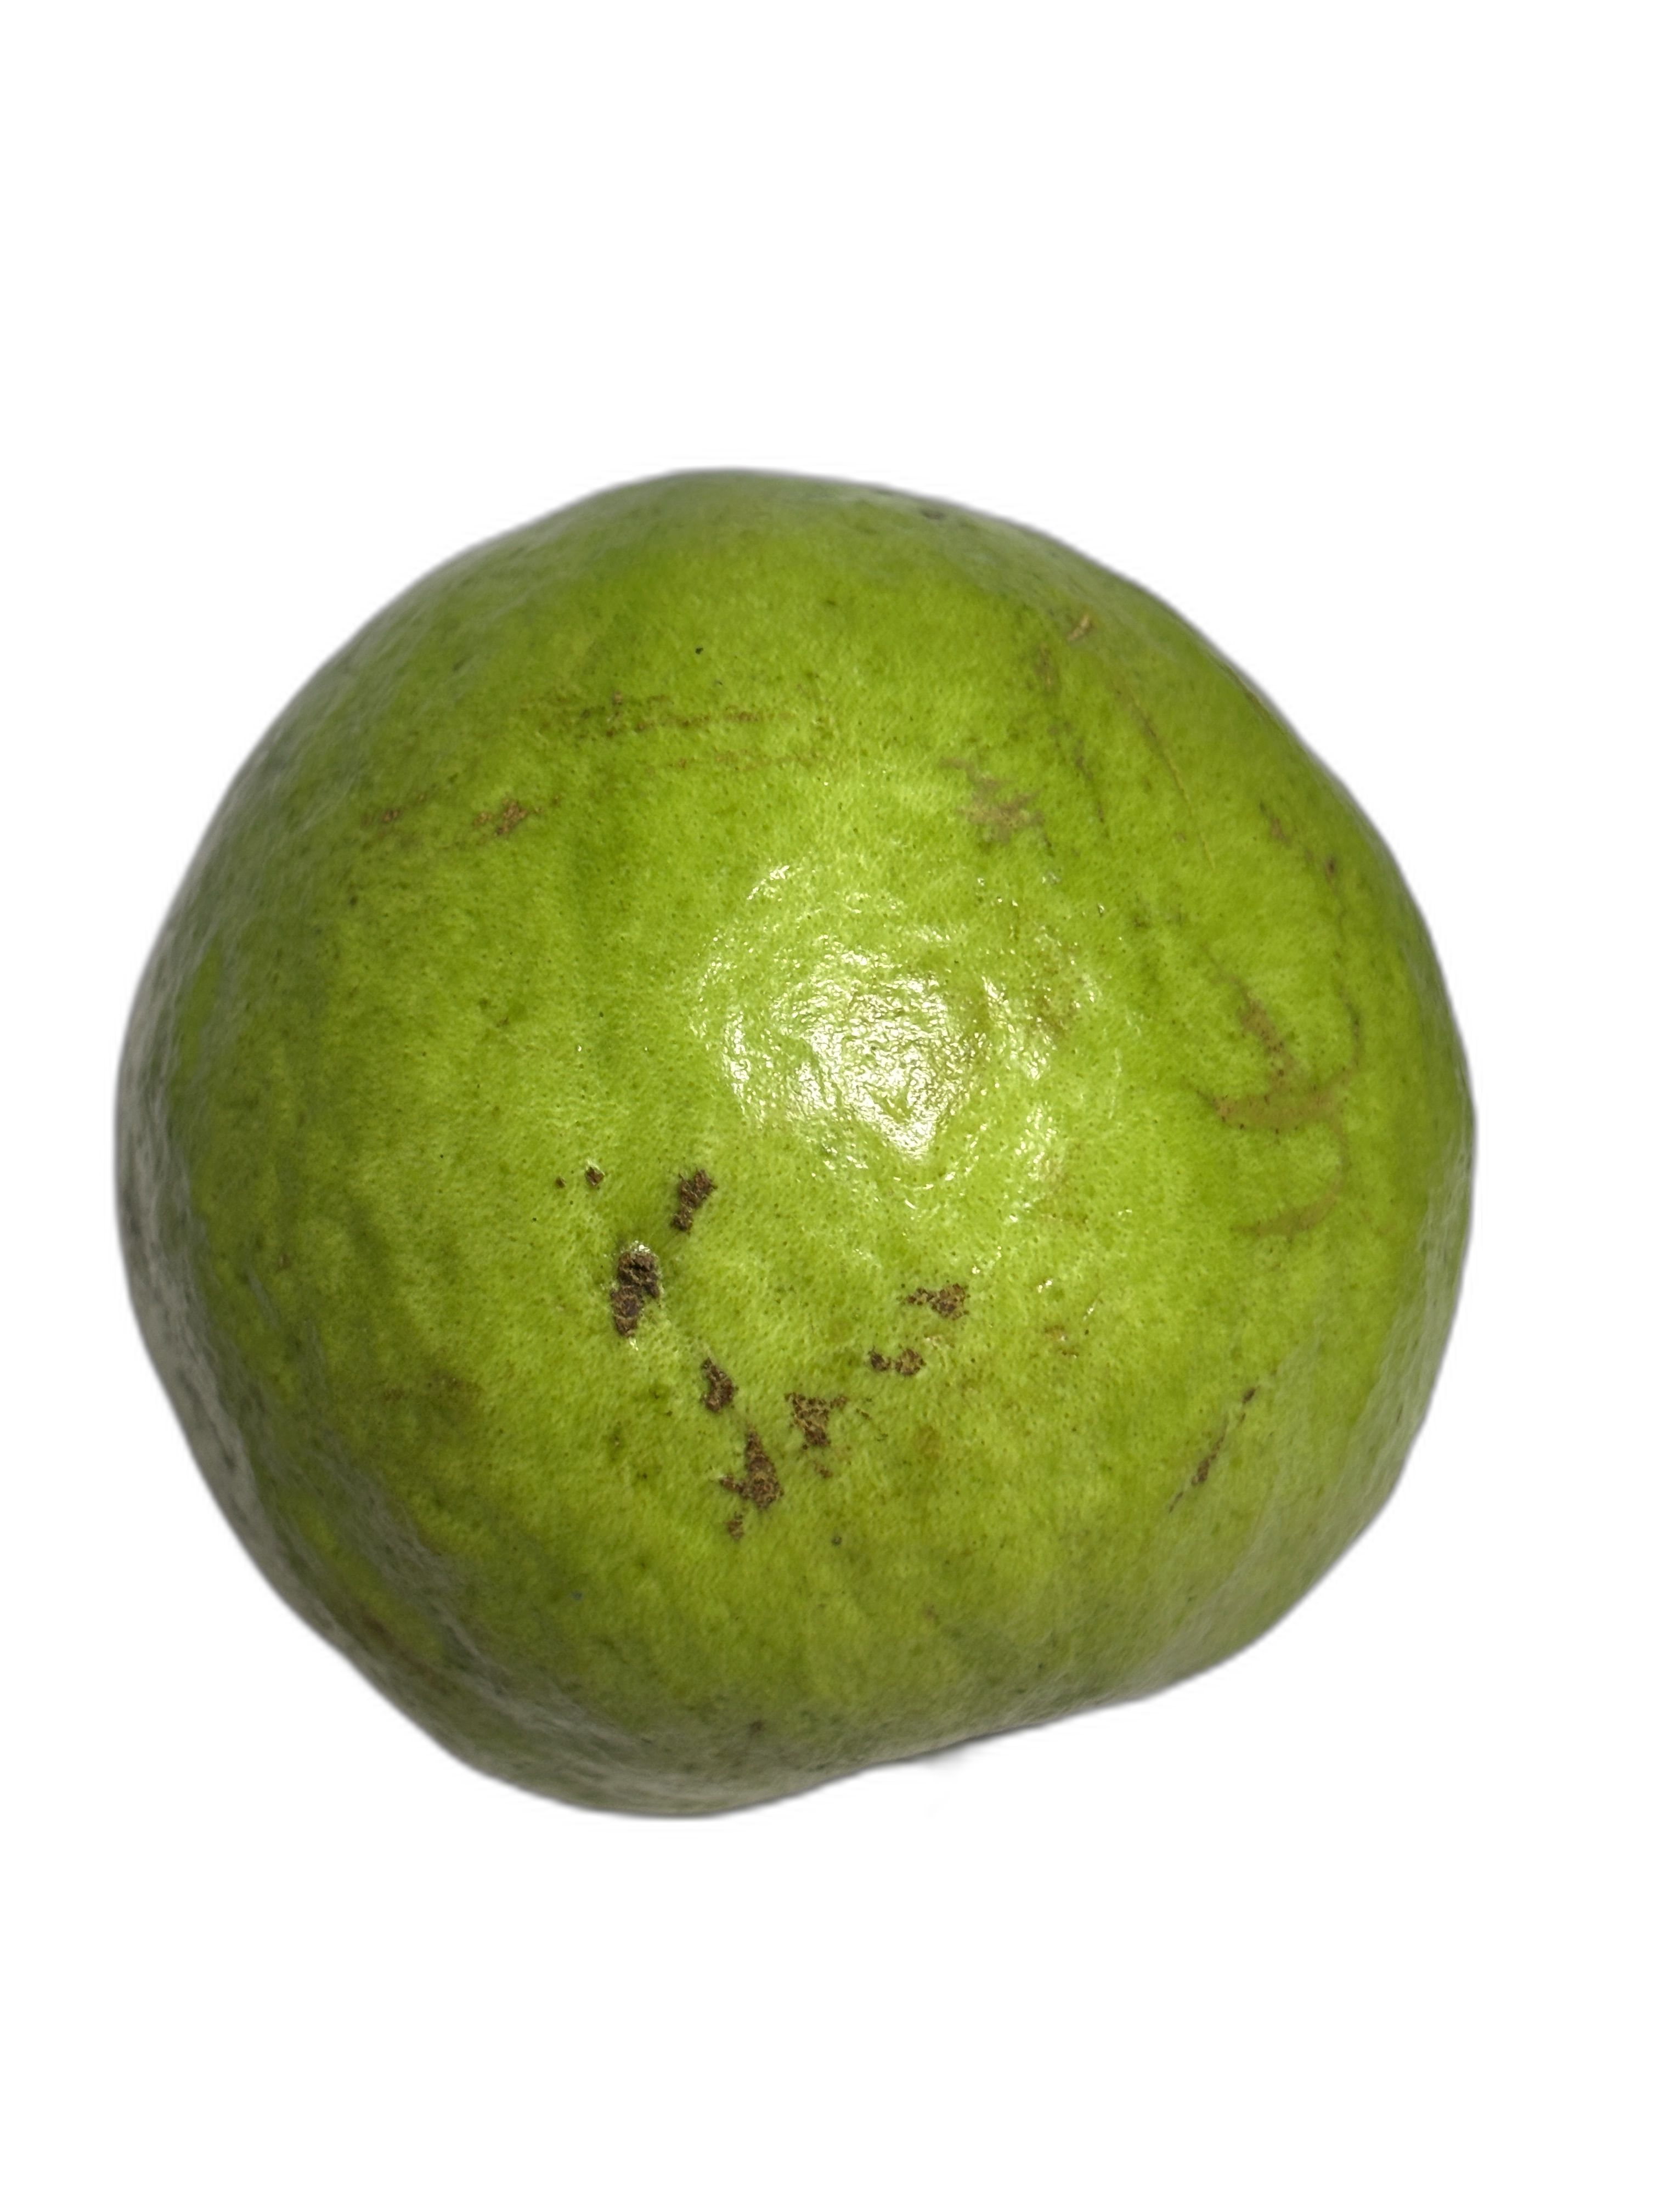
Plant part: fruit
Disease: Anthracnose